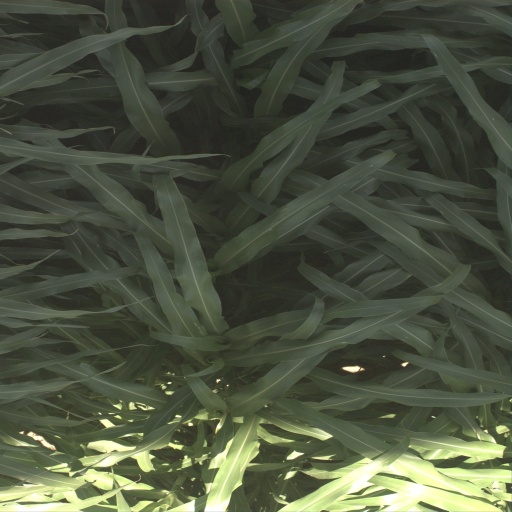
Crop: sorghum